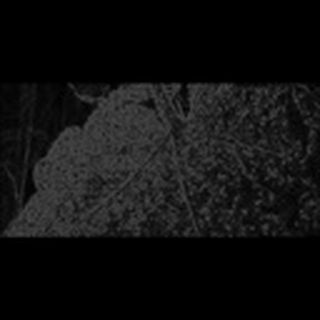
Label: cotton_aphids